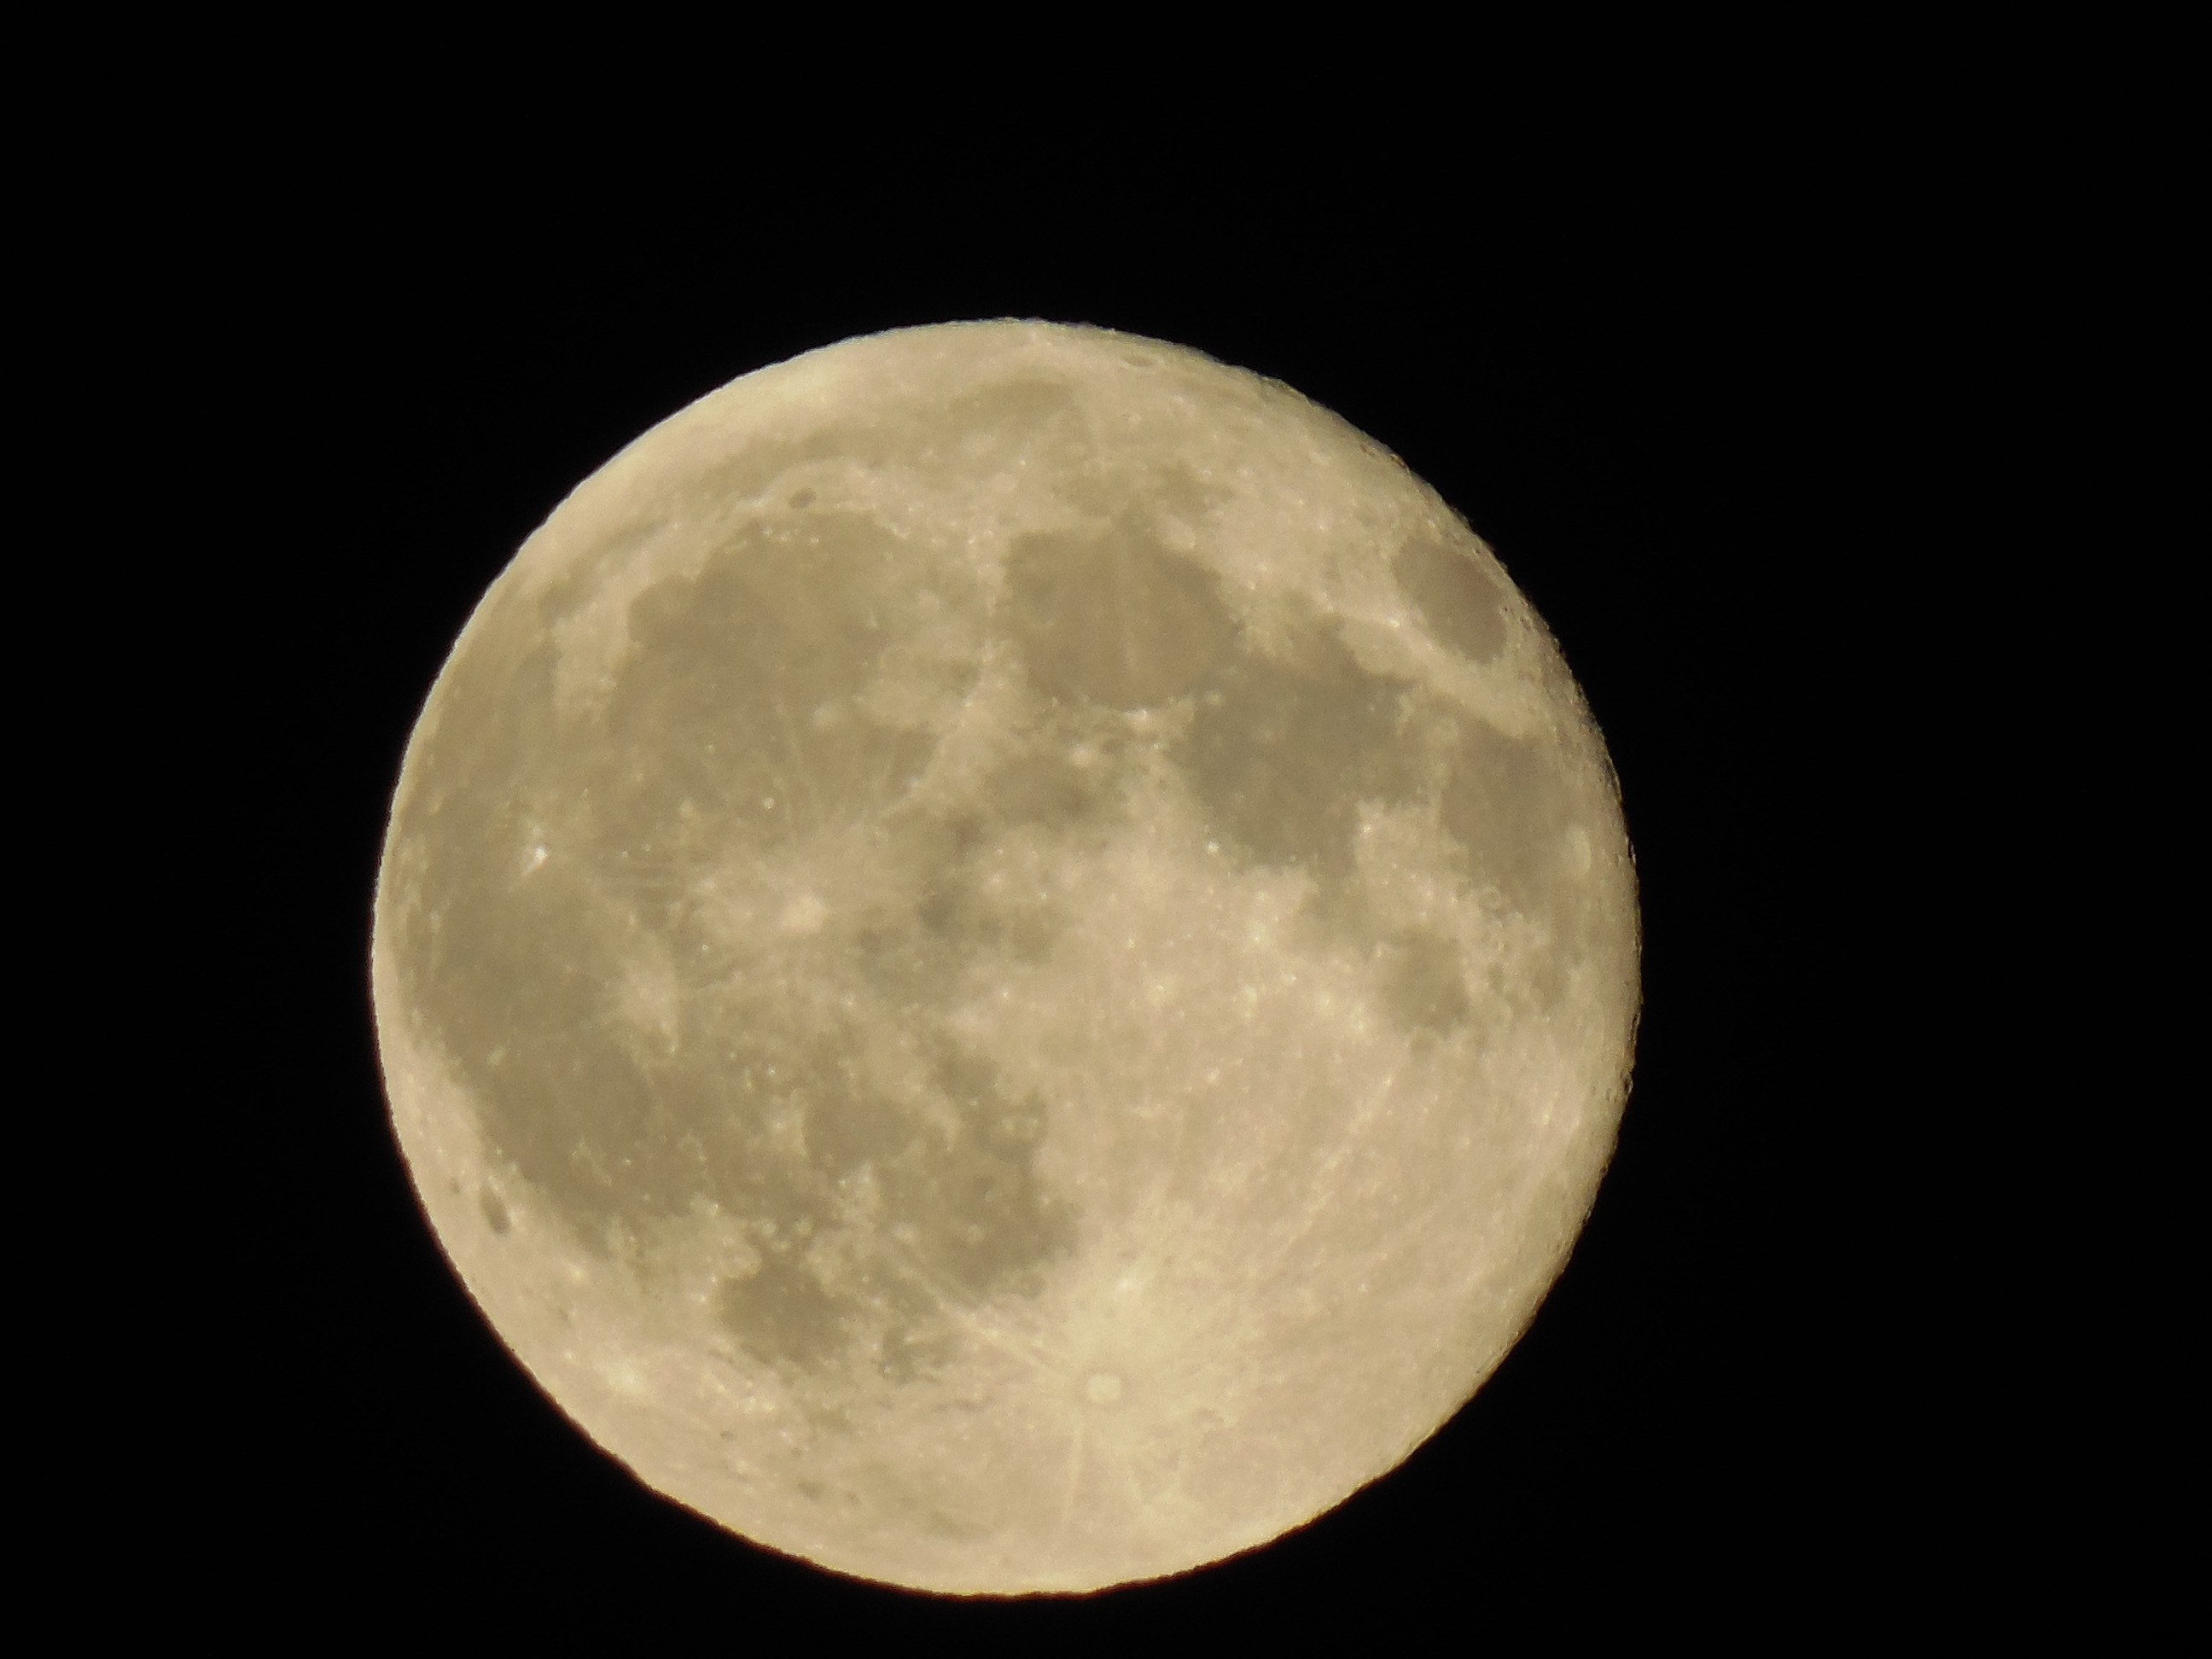
atmosphere, darkness, moon, full moon, full, astronomical object, celestial event